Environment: real
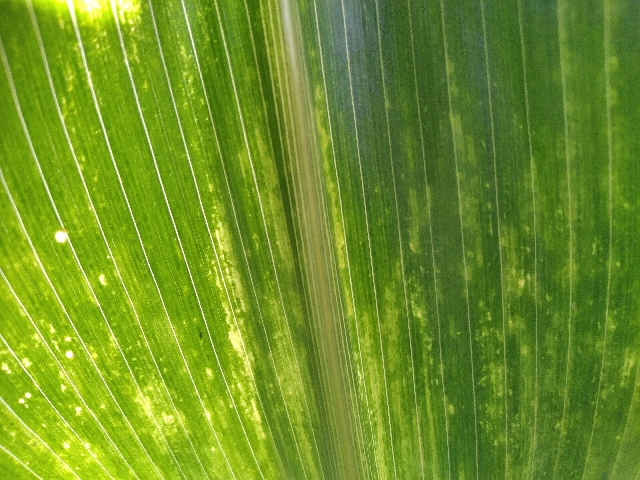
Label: lethal_necrosis